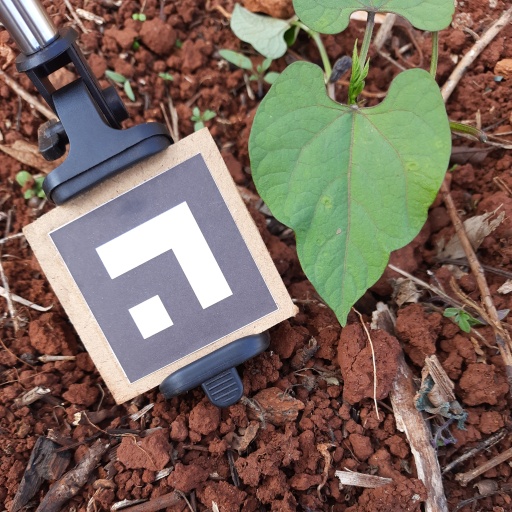
Observations: wavy surface, no eating holes, under cloudy sky